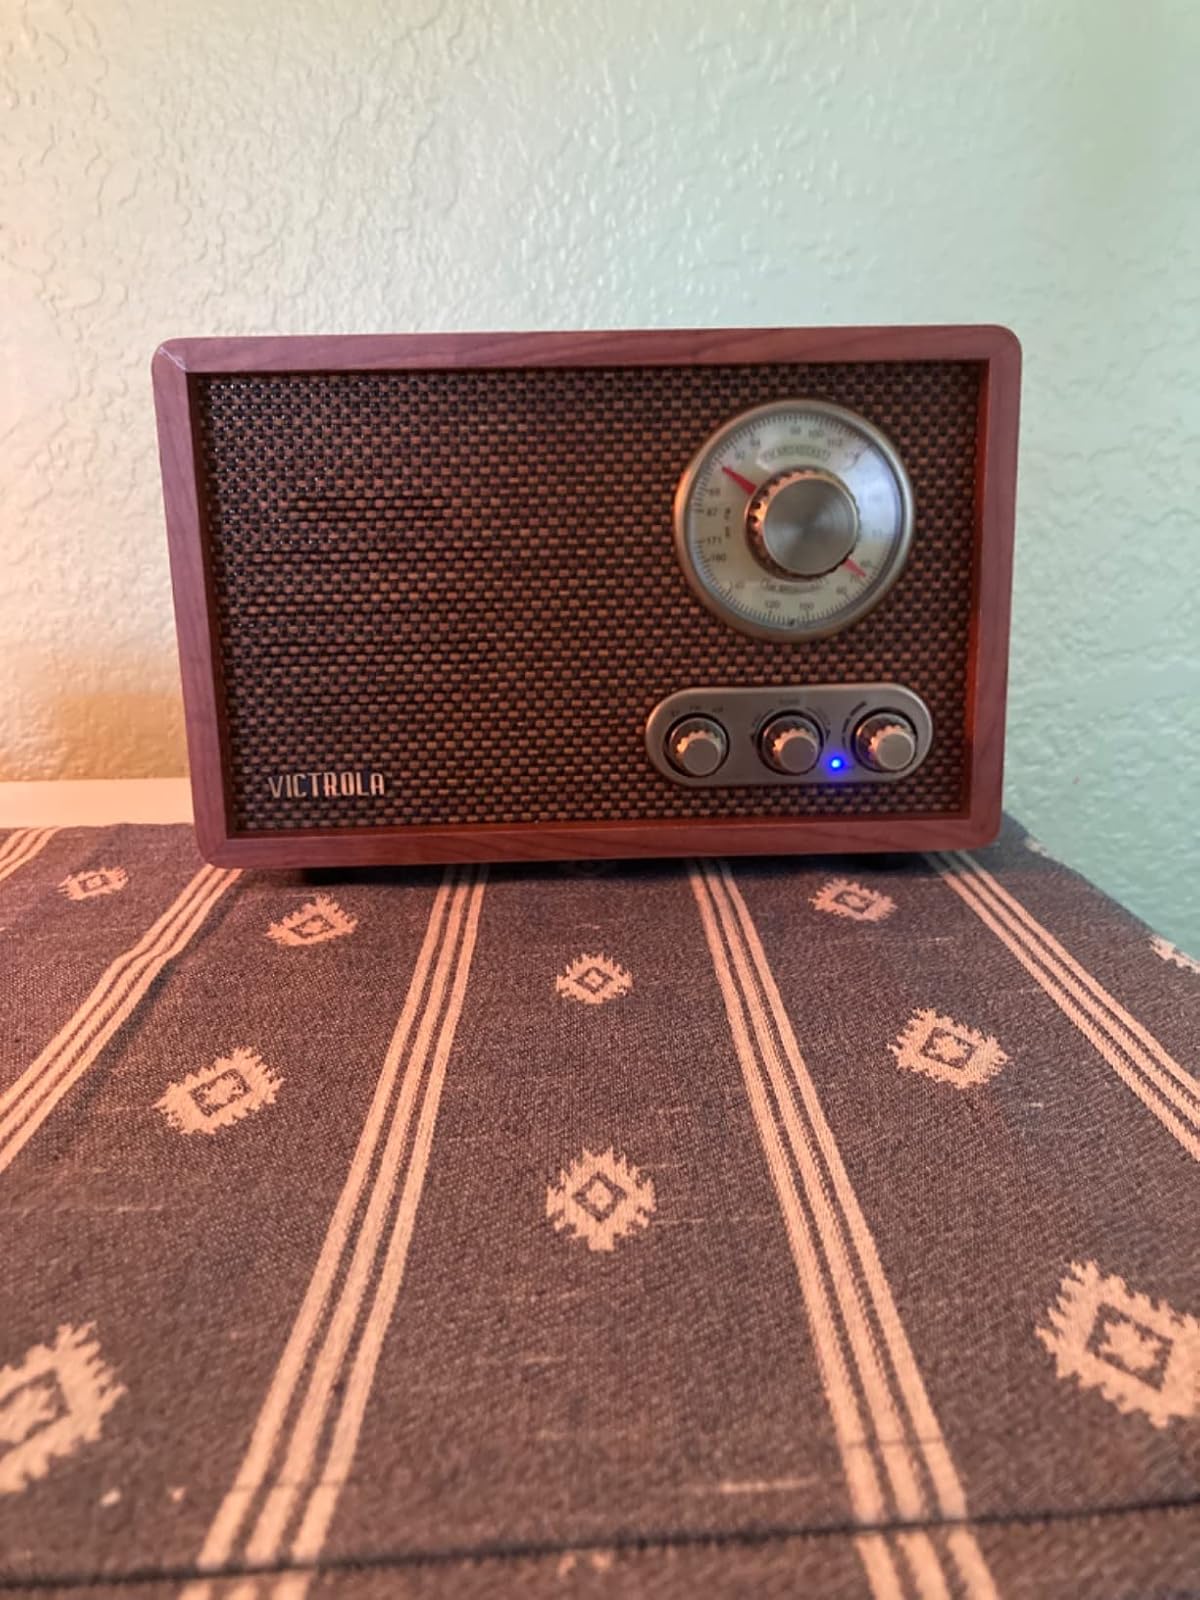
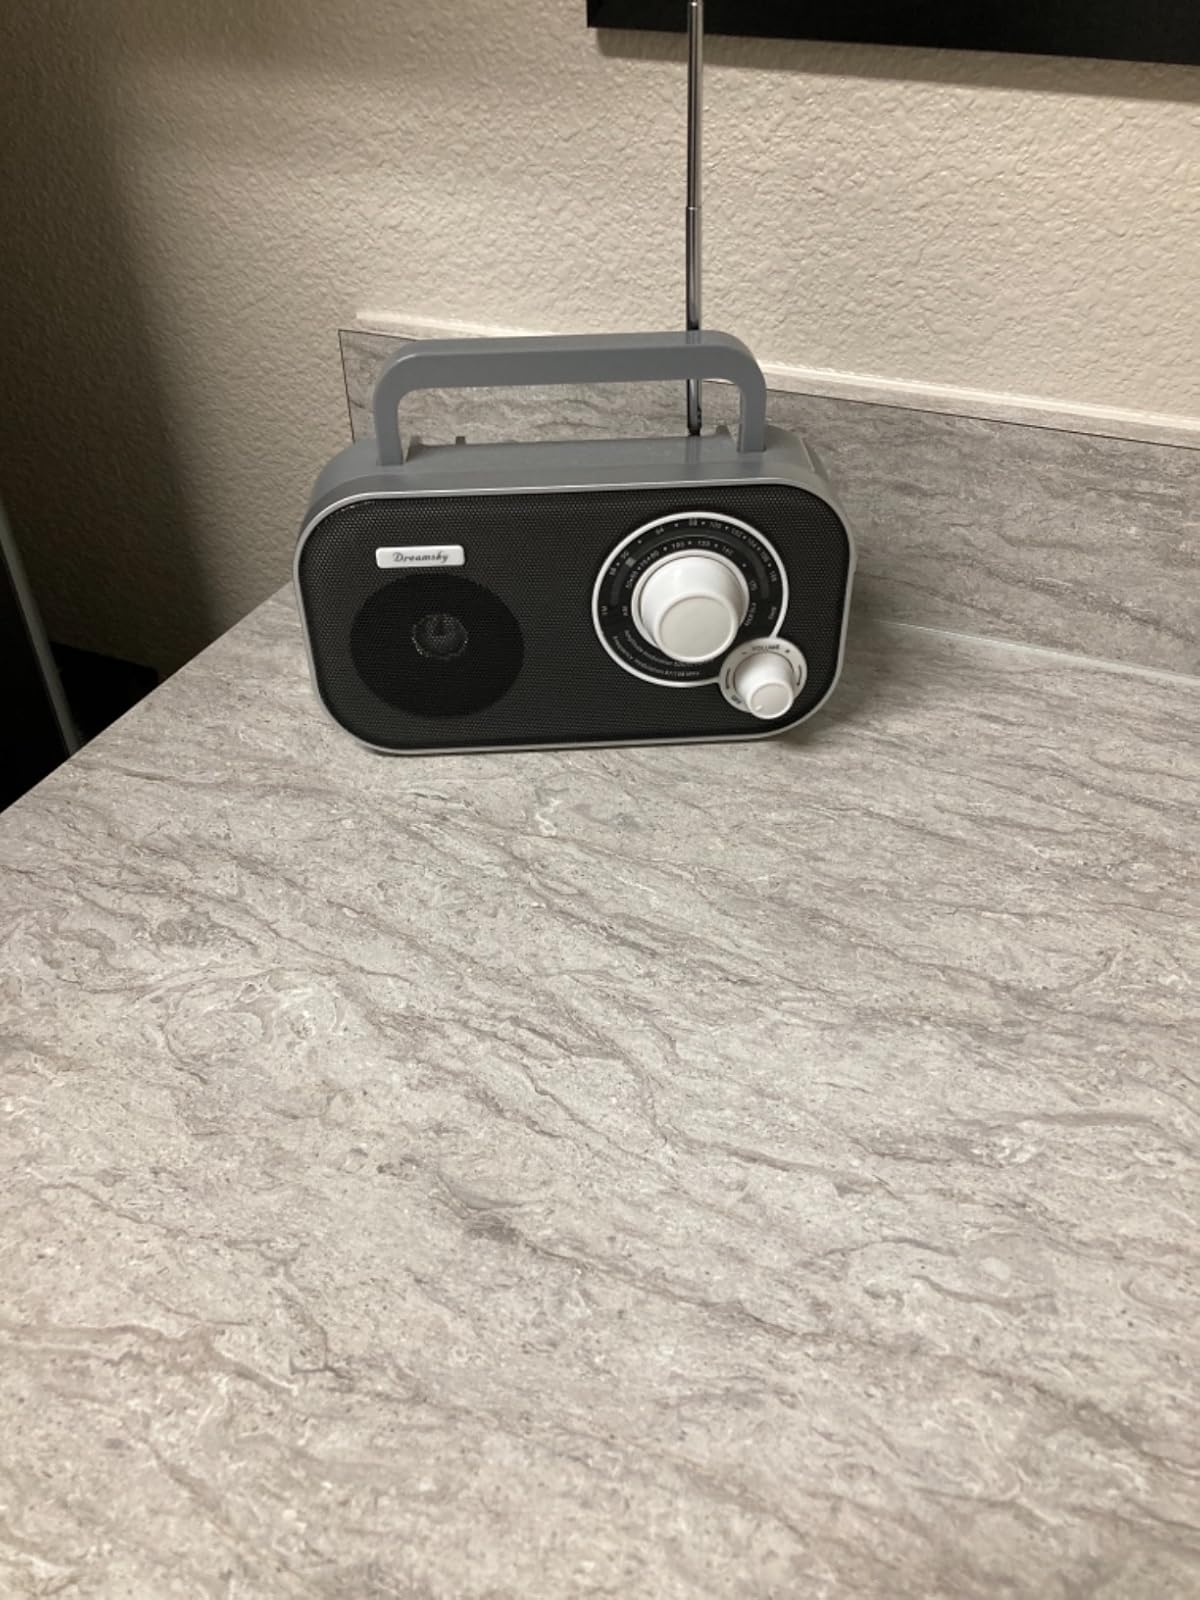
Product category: radio
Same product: no